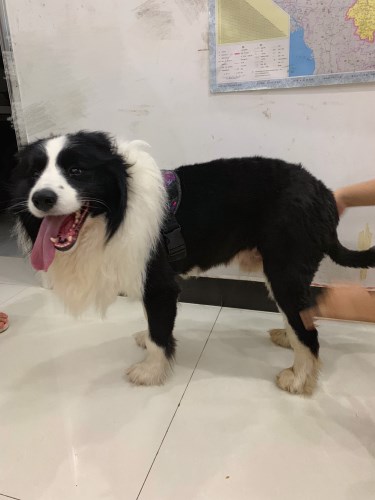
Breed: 2594-n000109-Border_collie